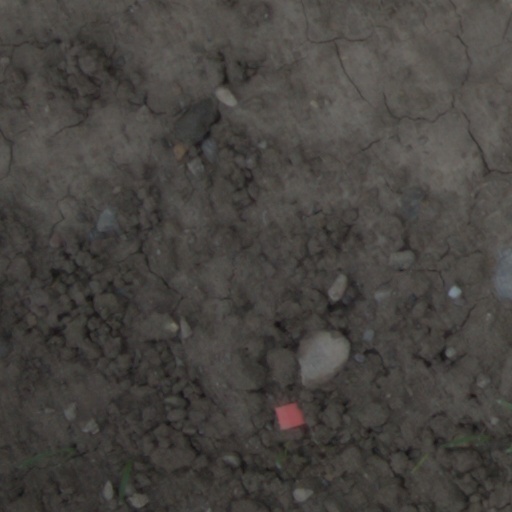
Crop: wheat